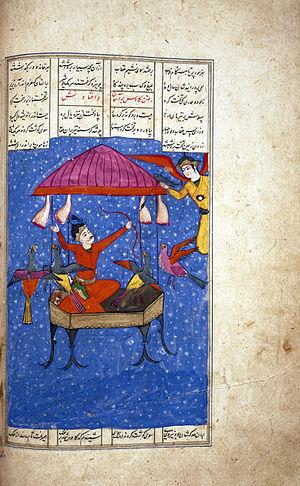
Key Kavous est un chah d'Iran mythologique et un personnage du Livre des Rois de Ferdowsi. Il est le fils de Key Qobad, et le père du prince Siavach. Key Kavous règne sur l'Iran pendant 150 ans au cours desquels il est de plus en plus souvent aidé par le célèbre héros Rostam, au point de l'exploiter. Son petit-fils Key Khosrow lui succède.